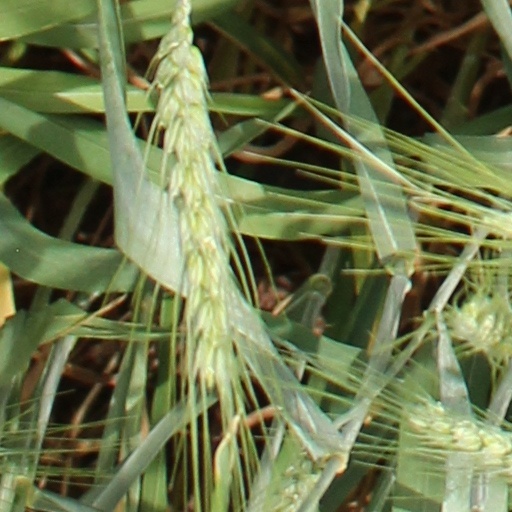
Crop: wheat